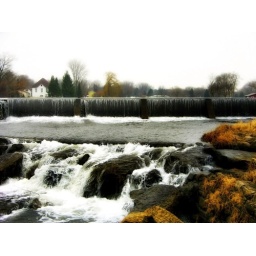
A dam wall separates lake Belle and the Sugar river in Belleville Wisconsin's Community park.